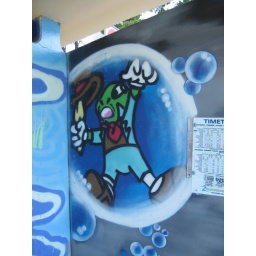
bus shelter graffiti in springwood - blue mountains, australia